Honda Ridgeline (second generation)

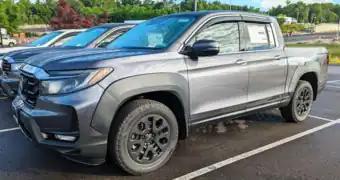
2022 Ridgeline RTL-E with HPD package and door visors

In 2021, for the 2021 model year, a new front facia was introduced with a squared-off nose and upright grille, a new skid plate, new front fenders with side vents that move air around the front wheels, brighter LED headlights, new rear bumper with dual engine exhaust tips, an increased track width, a volume knob for the audio touchscreen, wireless phone charging, updated upholstery, a new Honda Performance Development (HPD) package—with unique grille, fender flares, bronze-colored rims, and graphics—and a new Radiant Red Metallic exterior paint option was added. All the front-wheel drive trims are discontinued making the Ridgeline standard with all wheel drive.